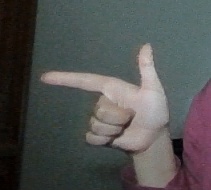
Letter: yaa